Severus Alexander

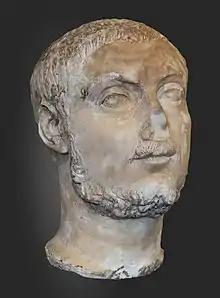
Bust of Severus Alexander, Musée Saint-Raymond, Toulouse

Alexander was forced to face his Germanic enemies in the early months of 235. By the time he and his mother arrived, the situation had settled, and so his mother convinced him that to avoid violence, trying to bribe the Germanic army to surrender was the more sensible course of action. According to historians, it was this tactic combined with insubordination from his own men that destroyed his reputation and popularity. Alexander was thus assassinated together with his mother in early March in a mutiny of the Legio XXII "Primigenia" at Moguntiacum (Mainz) while at a meeting with his generals. These assassinations secured the throne for Maximinus.